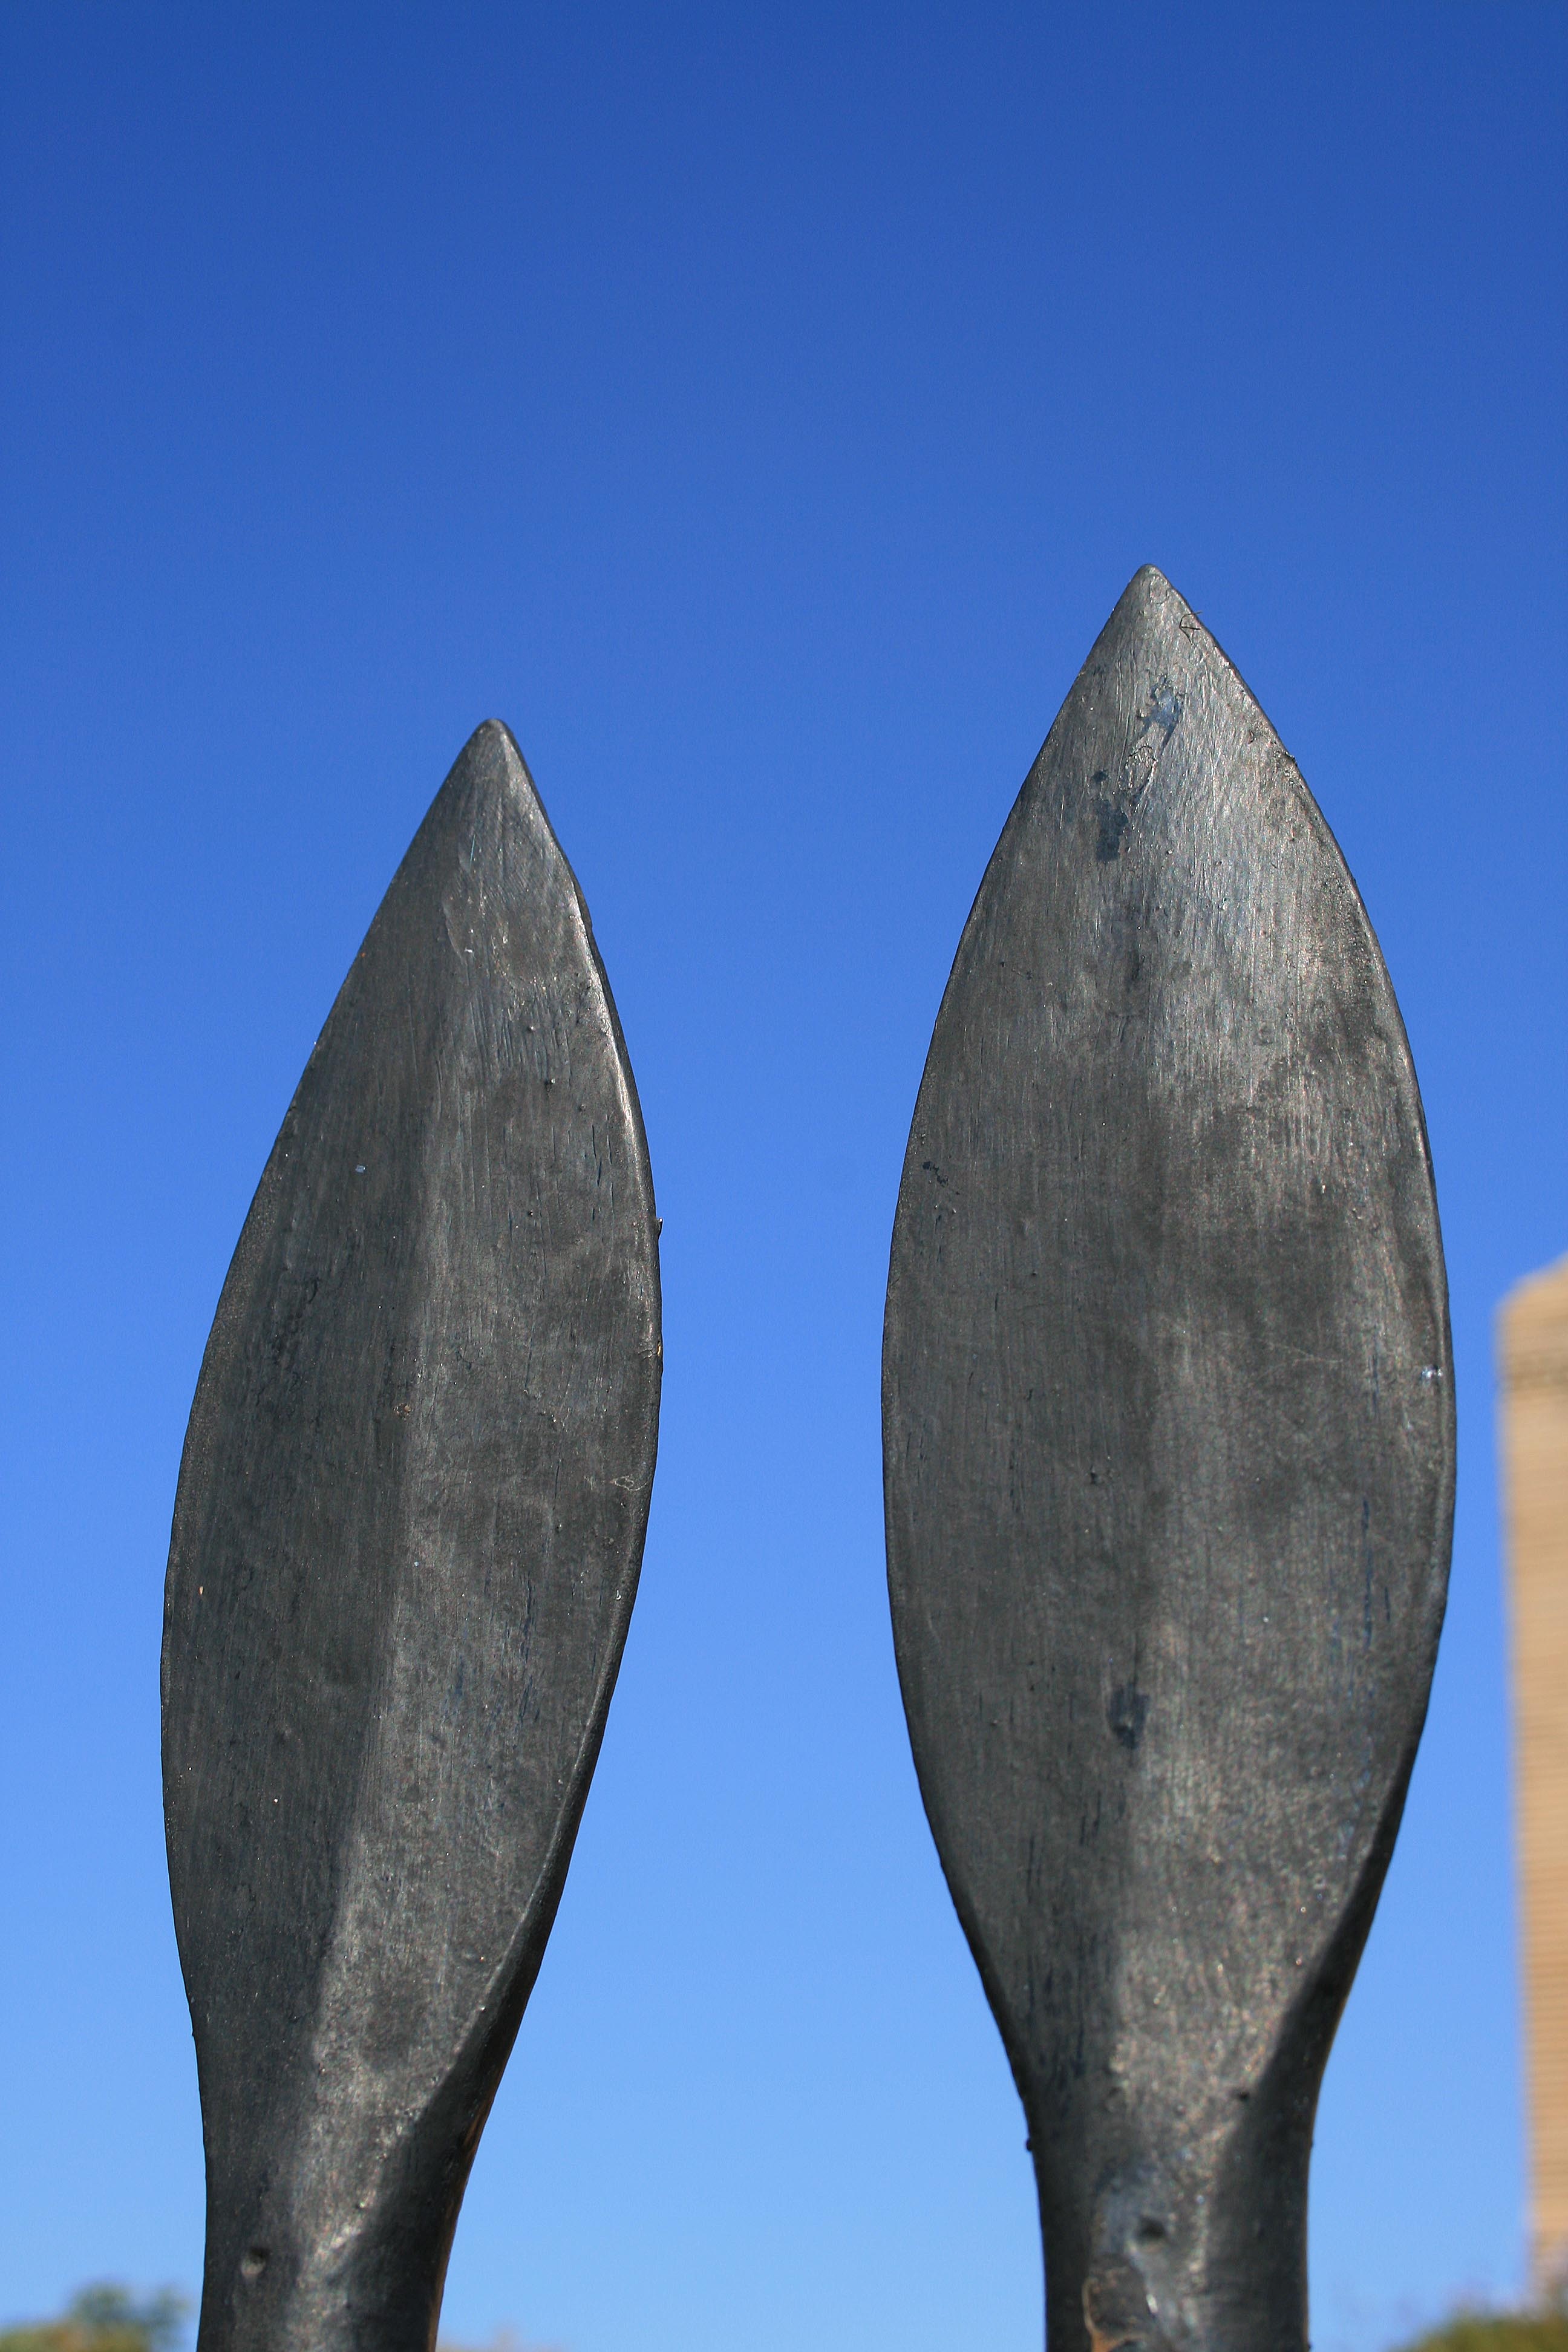
wing, fence, wood, monument, reflection, metal, blue, historic, weapon, sculpture, art, lance, tips, voortrekker monument, assegai tips, assegai, resemblance